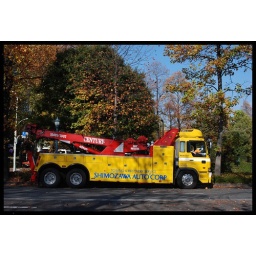
A nice yellow towing truck in front of Tokyo Diplomatic Guest House